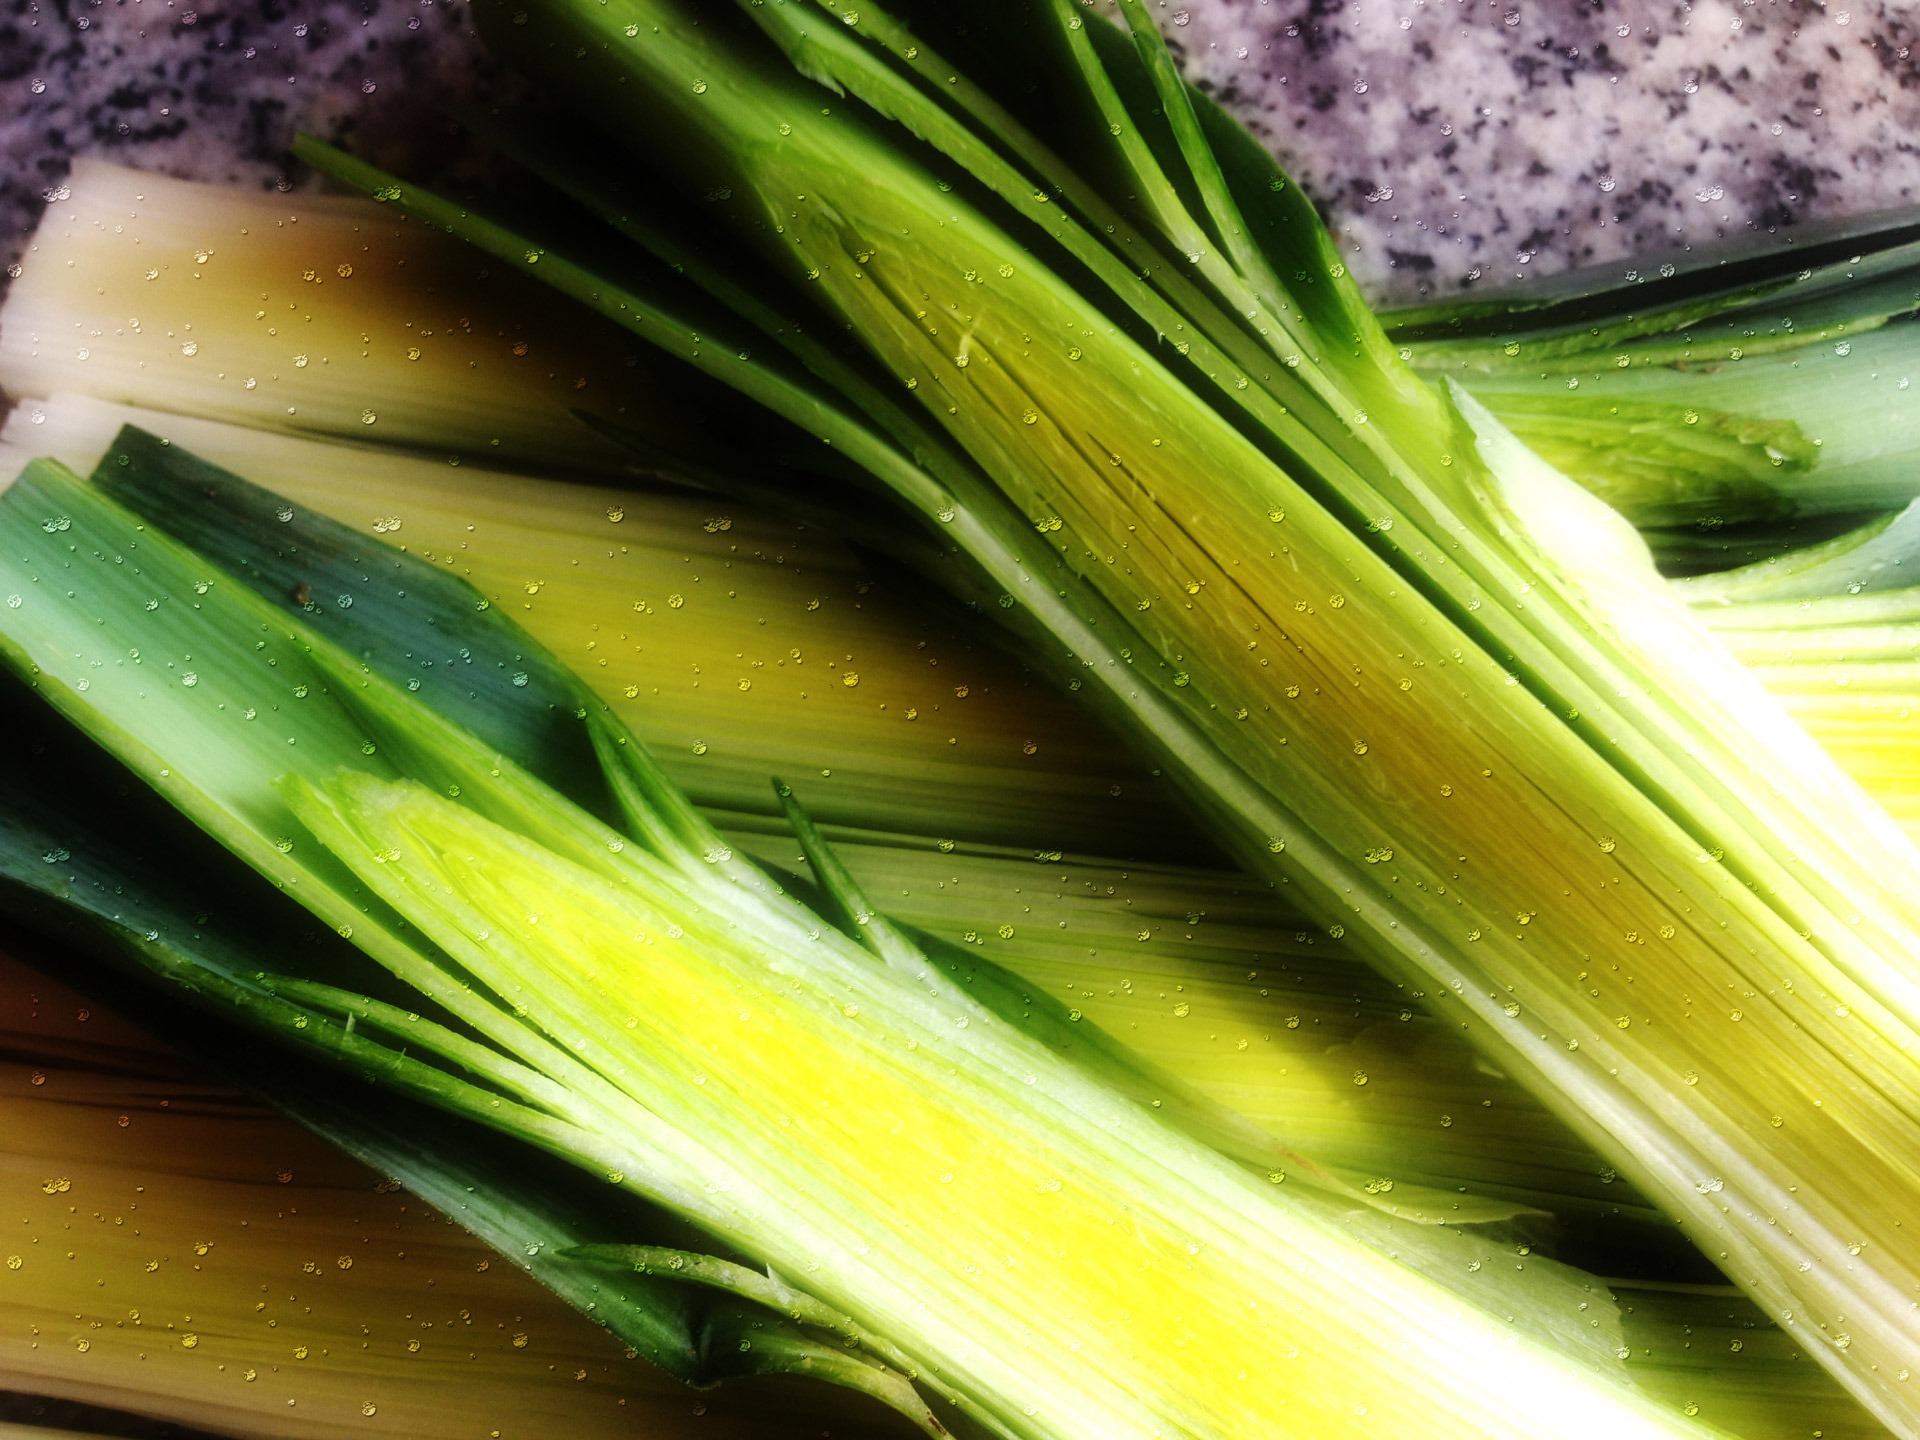
plant, flower, food, cooking, herb, produce, vegetable, still life, health, vegetables, leek, leeks, flowering plant, grass family, plant stem, land plant, scallion